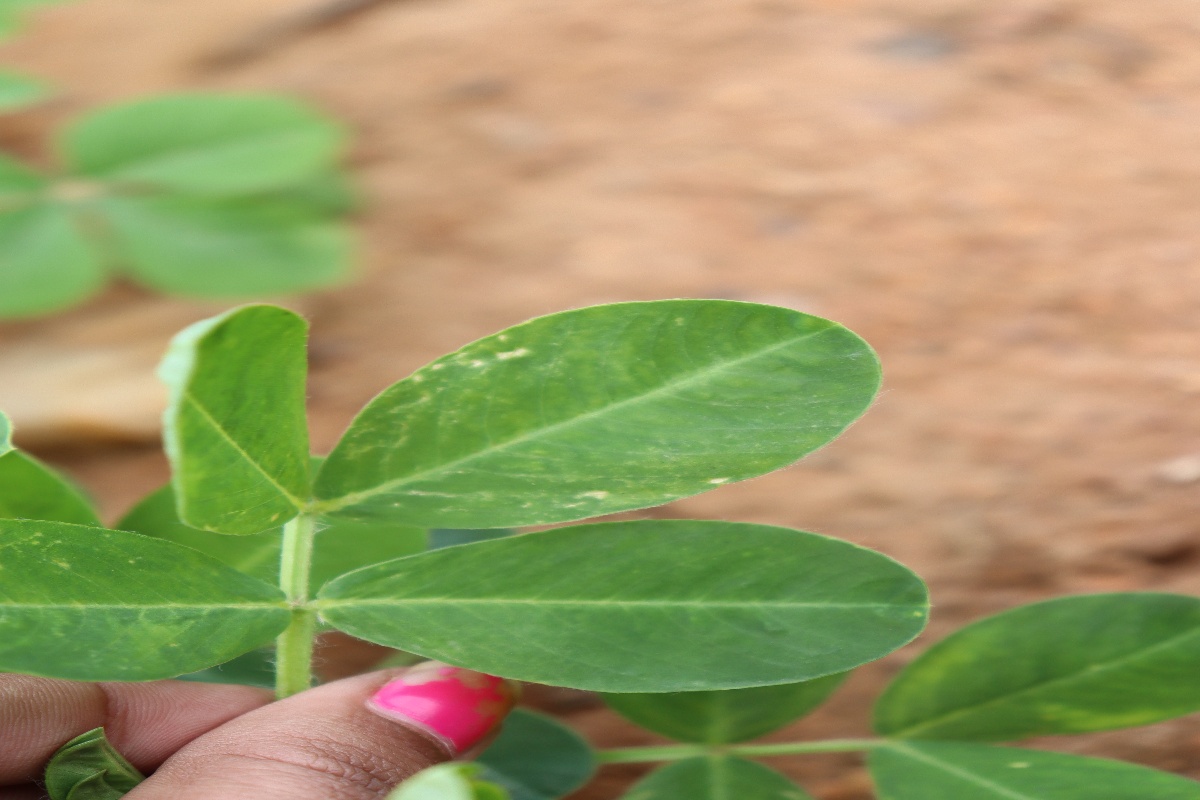
Label: healthy leaf